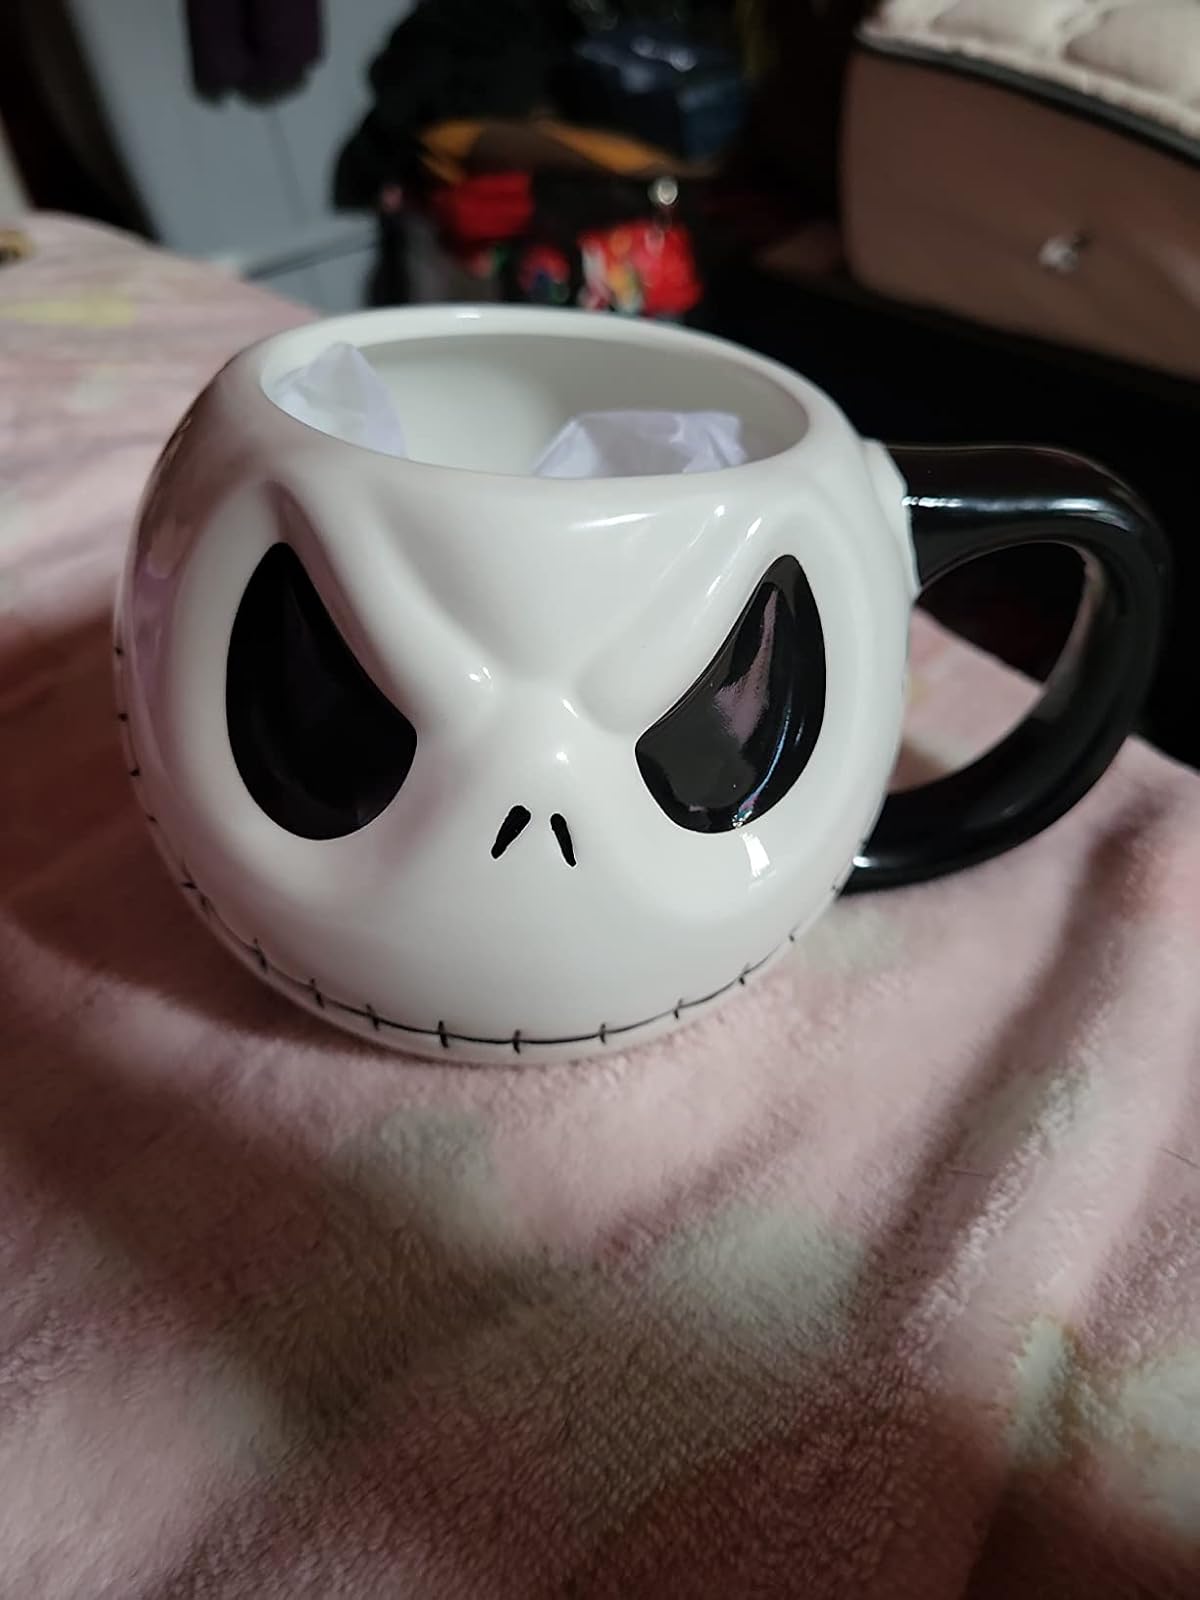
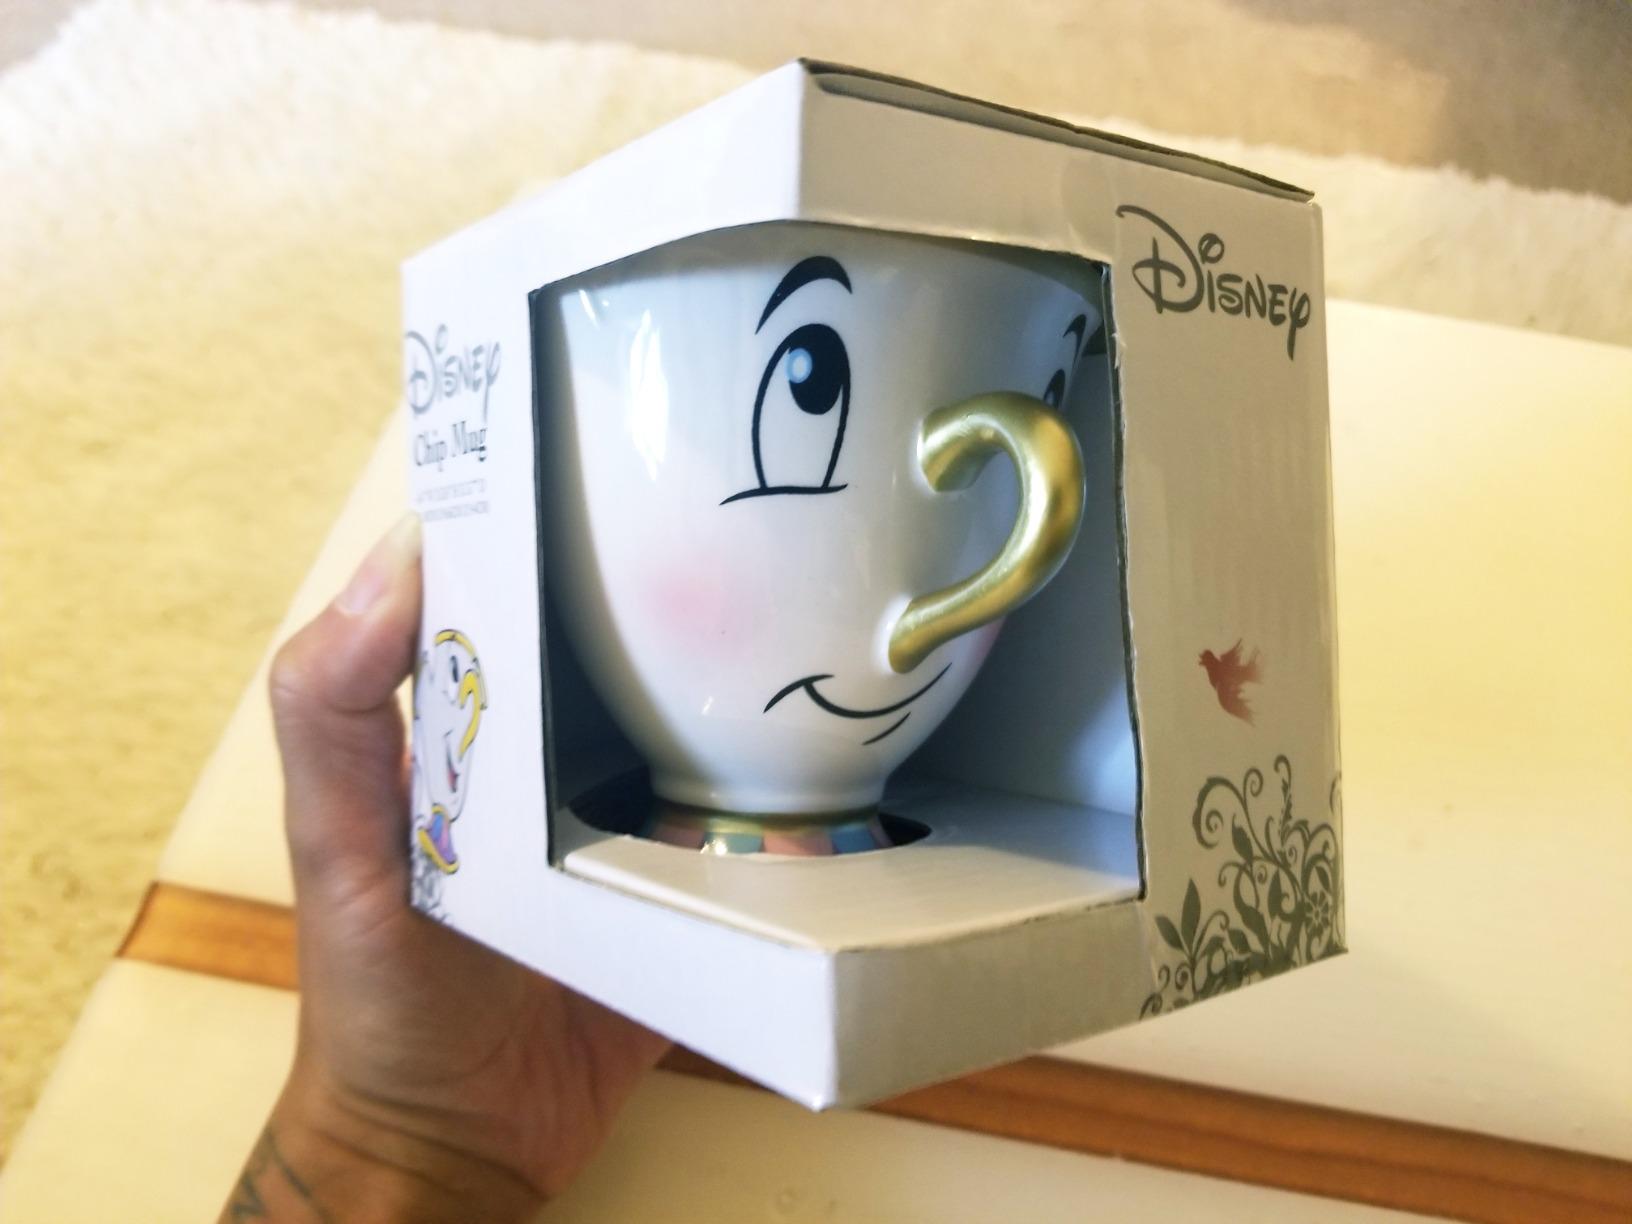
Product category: items_mug
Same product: no